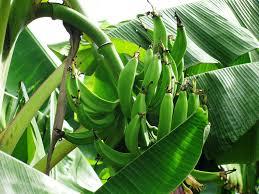
Hili ni rundo la ndizi mbichi bado zikiwa kwenye mmea zikizungukwa na majani makubwa ya migomba. Ndizi zinaonekana kutokuwa zimeiva.